Battle of Boulgarophygon

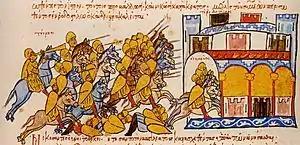
The Magyars pursue Simeon I to Drastar, miniature from the "Madrid Skylitzes" note that the Magyars are named above the army Tourkoi (Turks)

Since the main Byzantine forces were engaged in the east against the Arabs, Leo VI turned to the well-tried methods of Byzantine diplomacy and sent envoys with rich gifts to the Magyars, who in that time inhabited the steppes to the north-east of Bulgaria. When Simeon I refused to conclude peace and imprisoned the Byzantine envoy Konstantinakios, at the end of 894 the Byzantine navy was used to ferry the Magyars across the Danube, despite the fact that the Bulgarians had barred the river with chains and ropes. Simeon I, who was at the Byzantine-Bulgarian border facing the general Nikephoros Phokas, had to march northwards to confront them. His army was defeated by the Magyars somewhere in Dobruja and Simeon himself had to flee to the strong fortress Drastar. The Magyars looted and pillaged unopposed, reaching the outskirts of the capital Preslav, and after they sold the captives to the Byzantines they retreated to the north of the Danube. Then Simeon pretended that he wanted to negotiate and put forward the issue of prisoner exchange. The Byzantines sent Leo Choirosphaktes in Preslav to negotiate the terms. As Simeon needed time to address the Magyar threat, he deliberately prolonged the negotiations and Choirosphaktes was repeatedly refused an audience. In the meantime Simeon allied with the Pechenegs, while the people even appealed to his father Boris I, who had become a monk, to assume the command of the army. In the decisive battle the Magyars suffered a devastating defeat, but the victorious Bulgarians were themselves said to have lost 20,000 riders. That was the only victory on the battlefield Boris I ever achieved. As a result of this defeat, the Magyars had to move westwards and settle in Pannonia, where they later established the Kingdom of Hungary.